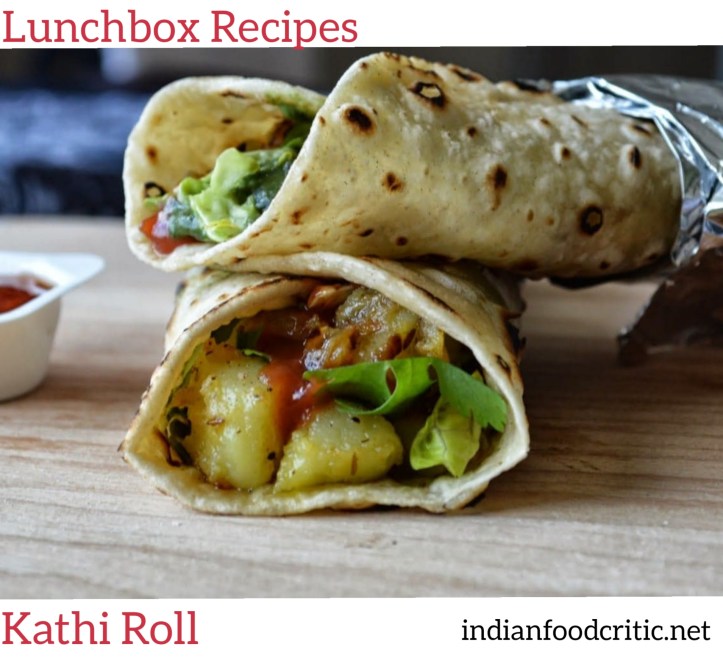
Dish: kaathi_rolls